MA-2 bomber jacket

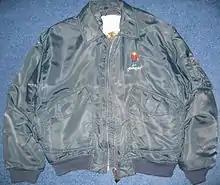
MA-2 bomber jacket with the large front cargo pockets

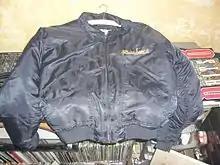
MA-2 bomber jack with Raindance logo

The MA-2 bomber jacket (also known as the MA-2 flight jacket or CWU-45 flight jacket) is an advanced version derived of the original MA-1 bomber jacket that was originally designed for the American military during the 1950s. "CWU" stands for "Cold Weather Uniform." The MA-2 is still being issued and used by the United States Navy and United States Air Force.